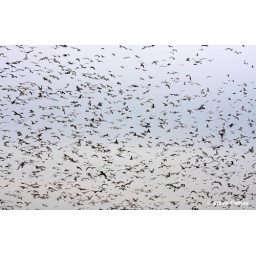
Almost like television static in the sky